Cosmic Stories and Stirring Science Stories

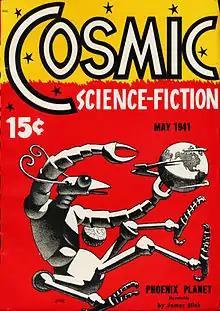
The May 1941 issue of "Cosmic Science-Fiction"; cover art by Hannes Bok

Cosmic Stories (also known as Cosmic Science-Fiction) and Stirring Science Stories were two American pulp science fiction magazines that published a total of seven issues in 1941 and 1942. Both "Cosmic" and "Stirring" were edited by Donald A. Wollheim and launched by the same publisher, appearing in alternate months. Wollheim had no budget at all for fiction, so he solicited stories from his friends among the Futurians, a group of young science fiction fans including James Blish and C. M. Kornbluth. Isaac Asimov contributed a story, but later insisted on payment after hearing that F. Orlin Tremaine, the editor of the competing science fiction magazine "Comet", was irate at the idea of a magazine that might "siphon readership from magazines that paid", and thought that authors who contributed should be blacklisted. Kornbluth was the most prolific contributor, under several pseudonyms; one of his stories, "Thirteen O'Clock", published under the pseudonym "Cecil Corwin", was very successful, and helped to make his reputation in the field. The magazines ceased publication in late 1941, but Wollheim was able to find a publisher for one further issue of "Stirring Science Stories" in March 1942 before war restrictions forced it to close again.